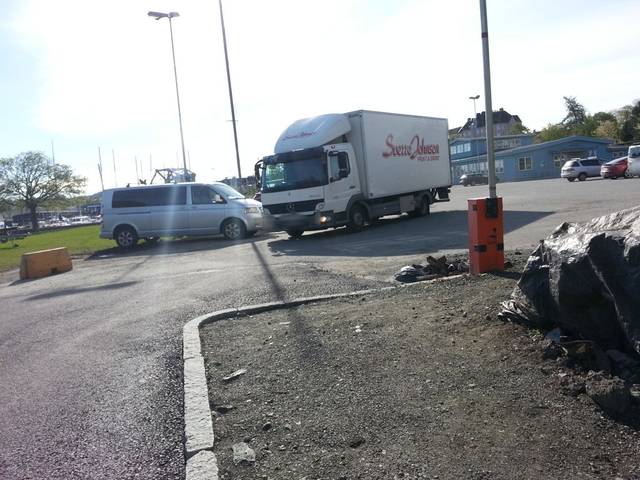
Region: Norway
Coordinates: 63.432, 10.374